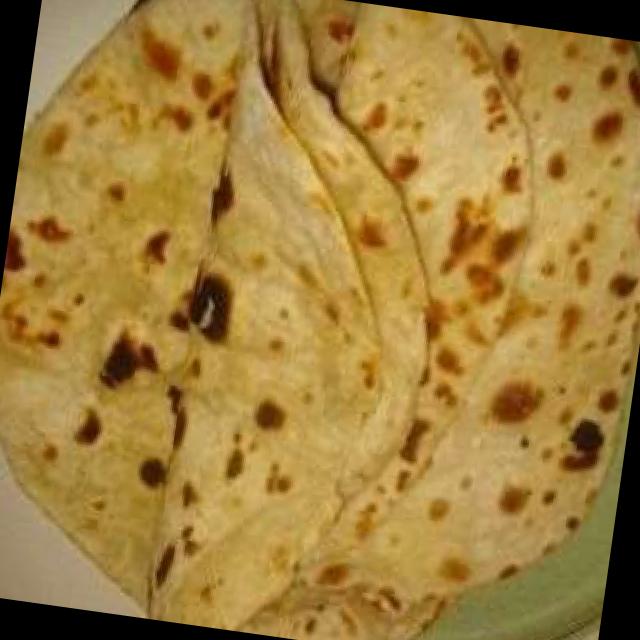
Dish: chapati